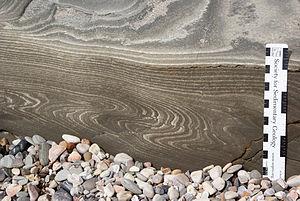
Un slump est une formation géologique consécutive à l'affaissement latéral en masse de sédiments non consolidés.